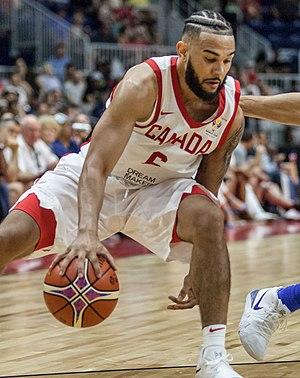
Cory Joseph, né le 20 août 1991 à Pickering dans l'Ontario au Canada, est un joueur canadien de basket-ball. Il évolue aux postes de meneur et arrière.